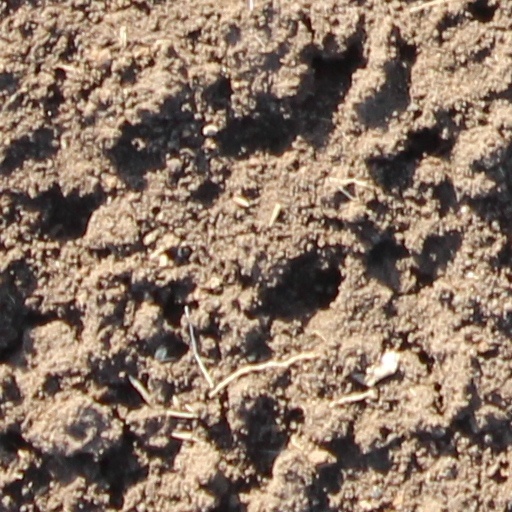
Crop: wheat